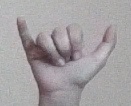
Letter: ya